Median strip

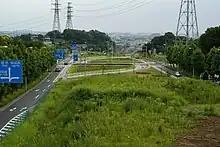
A 50-metre-wide median strip in Inagi, Tokyo.

The central reservation in the United Kingdom and other densely populated European countries (where it is known by their local names) is usually no wider than a single lane of traffic. In some cases, however, it is extended. For instance, if the road is running through hilly terrain, the carriageways may have to be built on different levels of the slope. An example of this is on the M5 motorway as it climbs up the side of the Gordano Valley south of Bristol. In Birmingham and many other cities, suburban dual carriageways may have trees or cycle lanes in the middle as a wide central reservation.